Kilmarnock

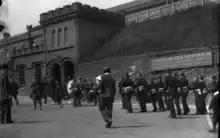
Kilmarnock Rifle Soldiers heading to Kilmarnock railway station to join war efforts, roughly between 1890 and 1902

Although never granted the title of royal burgh, largely due to its geography as an inland settlement with no port to enhance trade at sea, Kilmarnock, as a parliamentary burgh was ranked as equal to other nearby royal burghs such as Ayr and Irvine. Its close proximity to Troon and its harbour helped Kilmarnock's trade and economy and its reputation of a strong and important burgh despite its inland position. Goods such as coal were frequently transported from Kilmarnock to Troon for export, and by 1812 a new railway line between Kilmarnock and Troon was constructed to allow trade to flow from the town much easier. The line opened in 1812, and was the first railway in Scotland to obtain an authorising Act of Parliament; it would soon also become the first railway in Scotland to use a steam locomotive; the first to carry passengers; and the River Irvine bridge, "Laigh Milton Viaduct", is the earliest railway viaduct in Scotland. It was a plateway, using L-shaped iron plates as rails, to carry wagons with flangeless wheels. In 1841, when more modern railways had developed throughout the West of Scotland, the line was converted from a plateway to a railway and realigned in places. The line became part of the Glasgow and South Western Railway system. Much of the original route is part of the present-day Kilmarnock to Barassie railway line, although the extremities of the original line have been lost.